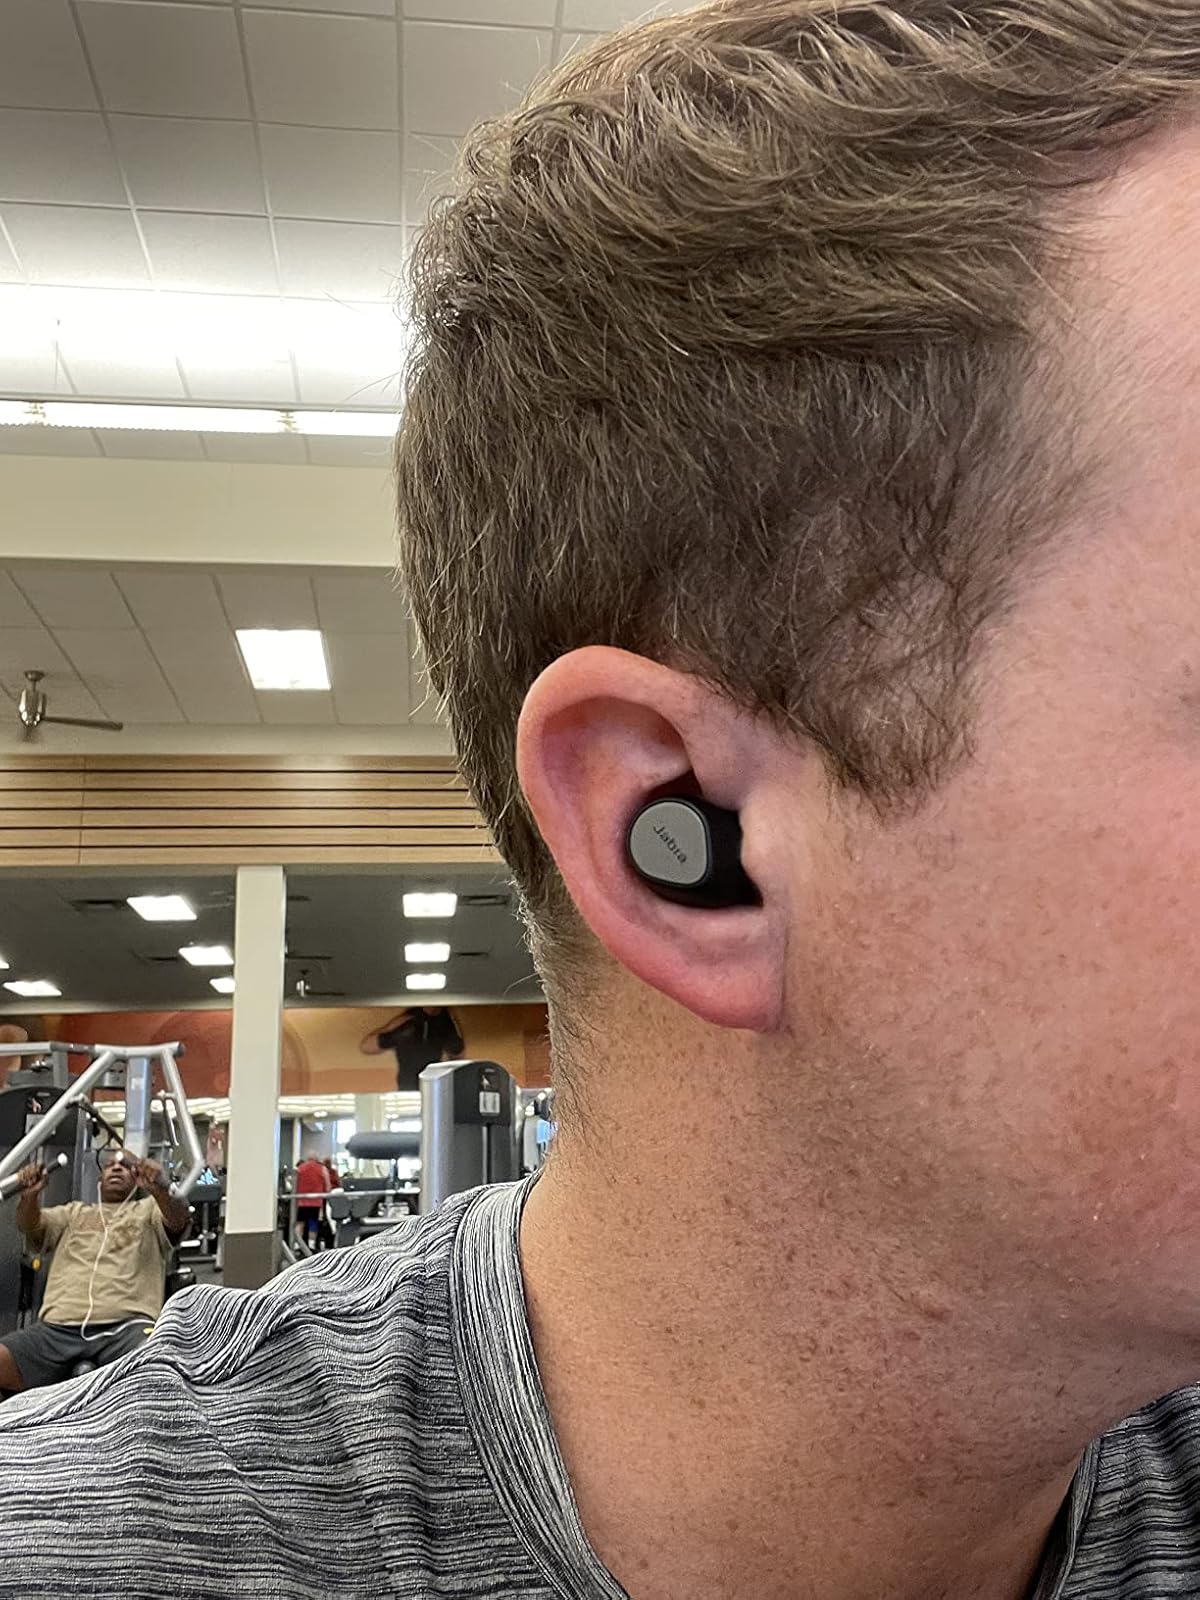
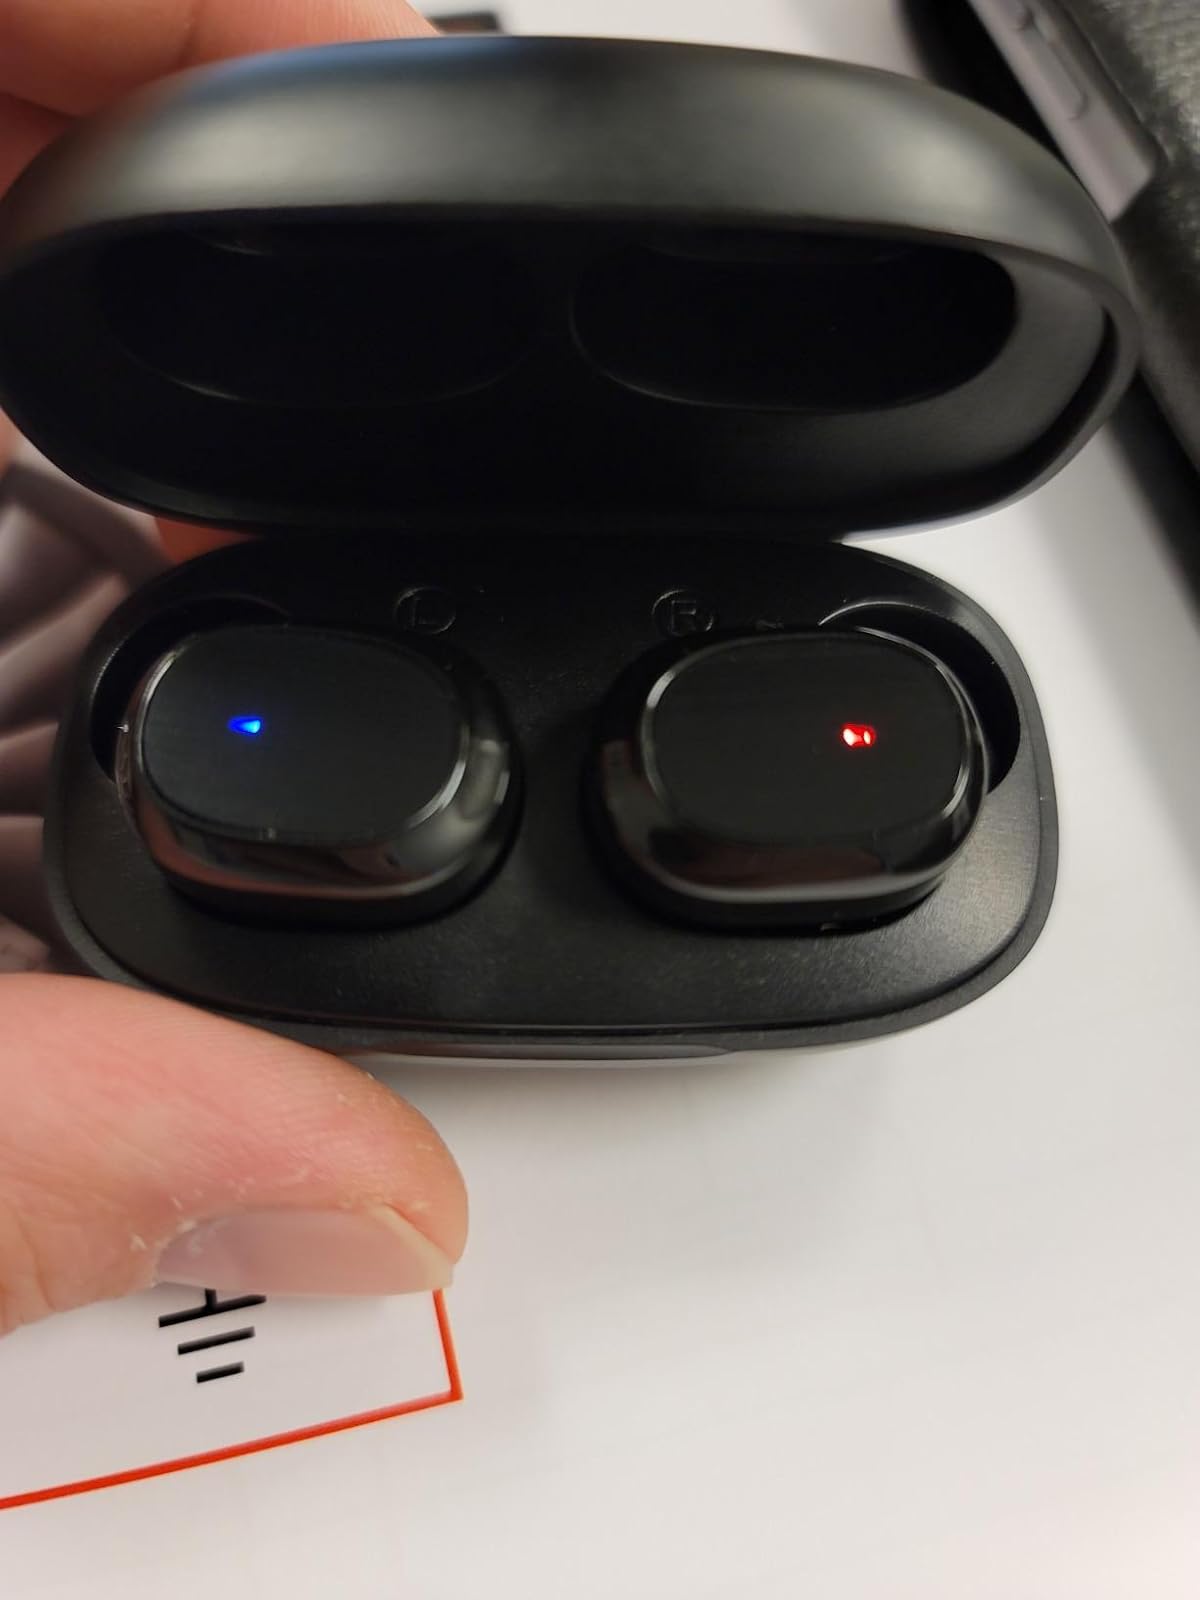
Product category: earbuds
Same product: no